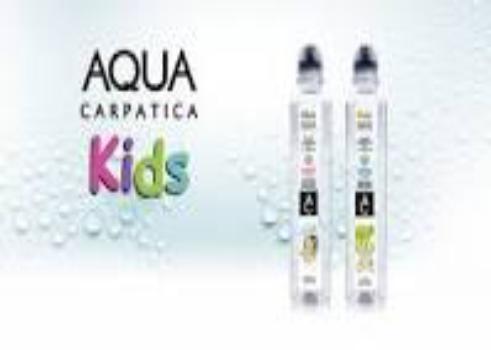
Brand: Aqua Carpatica
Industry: Food